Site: saxony
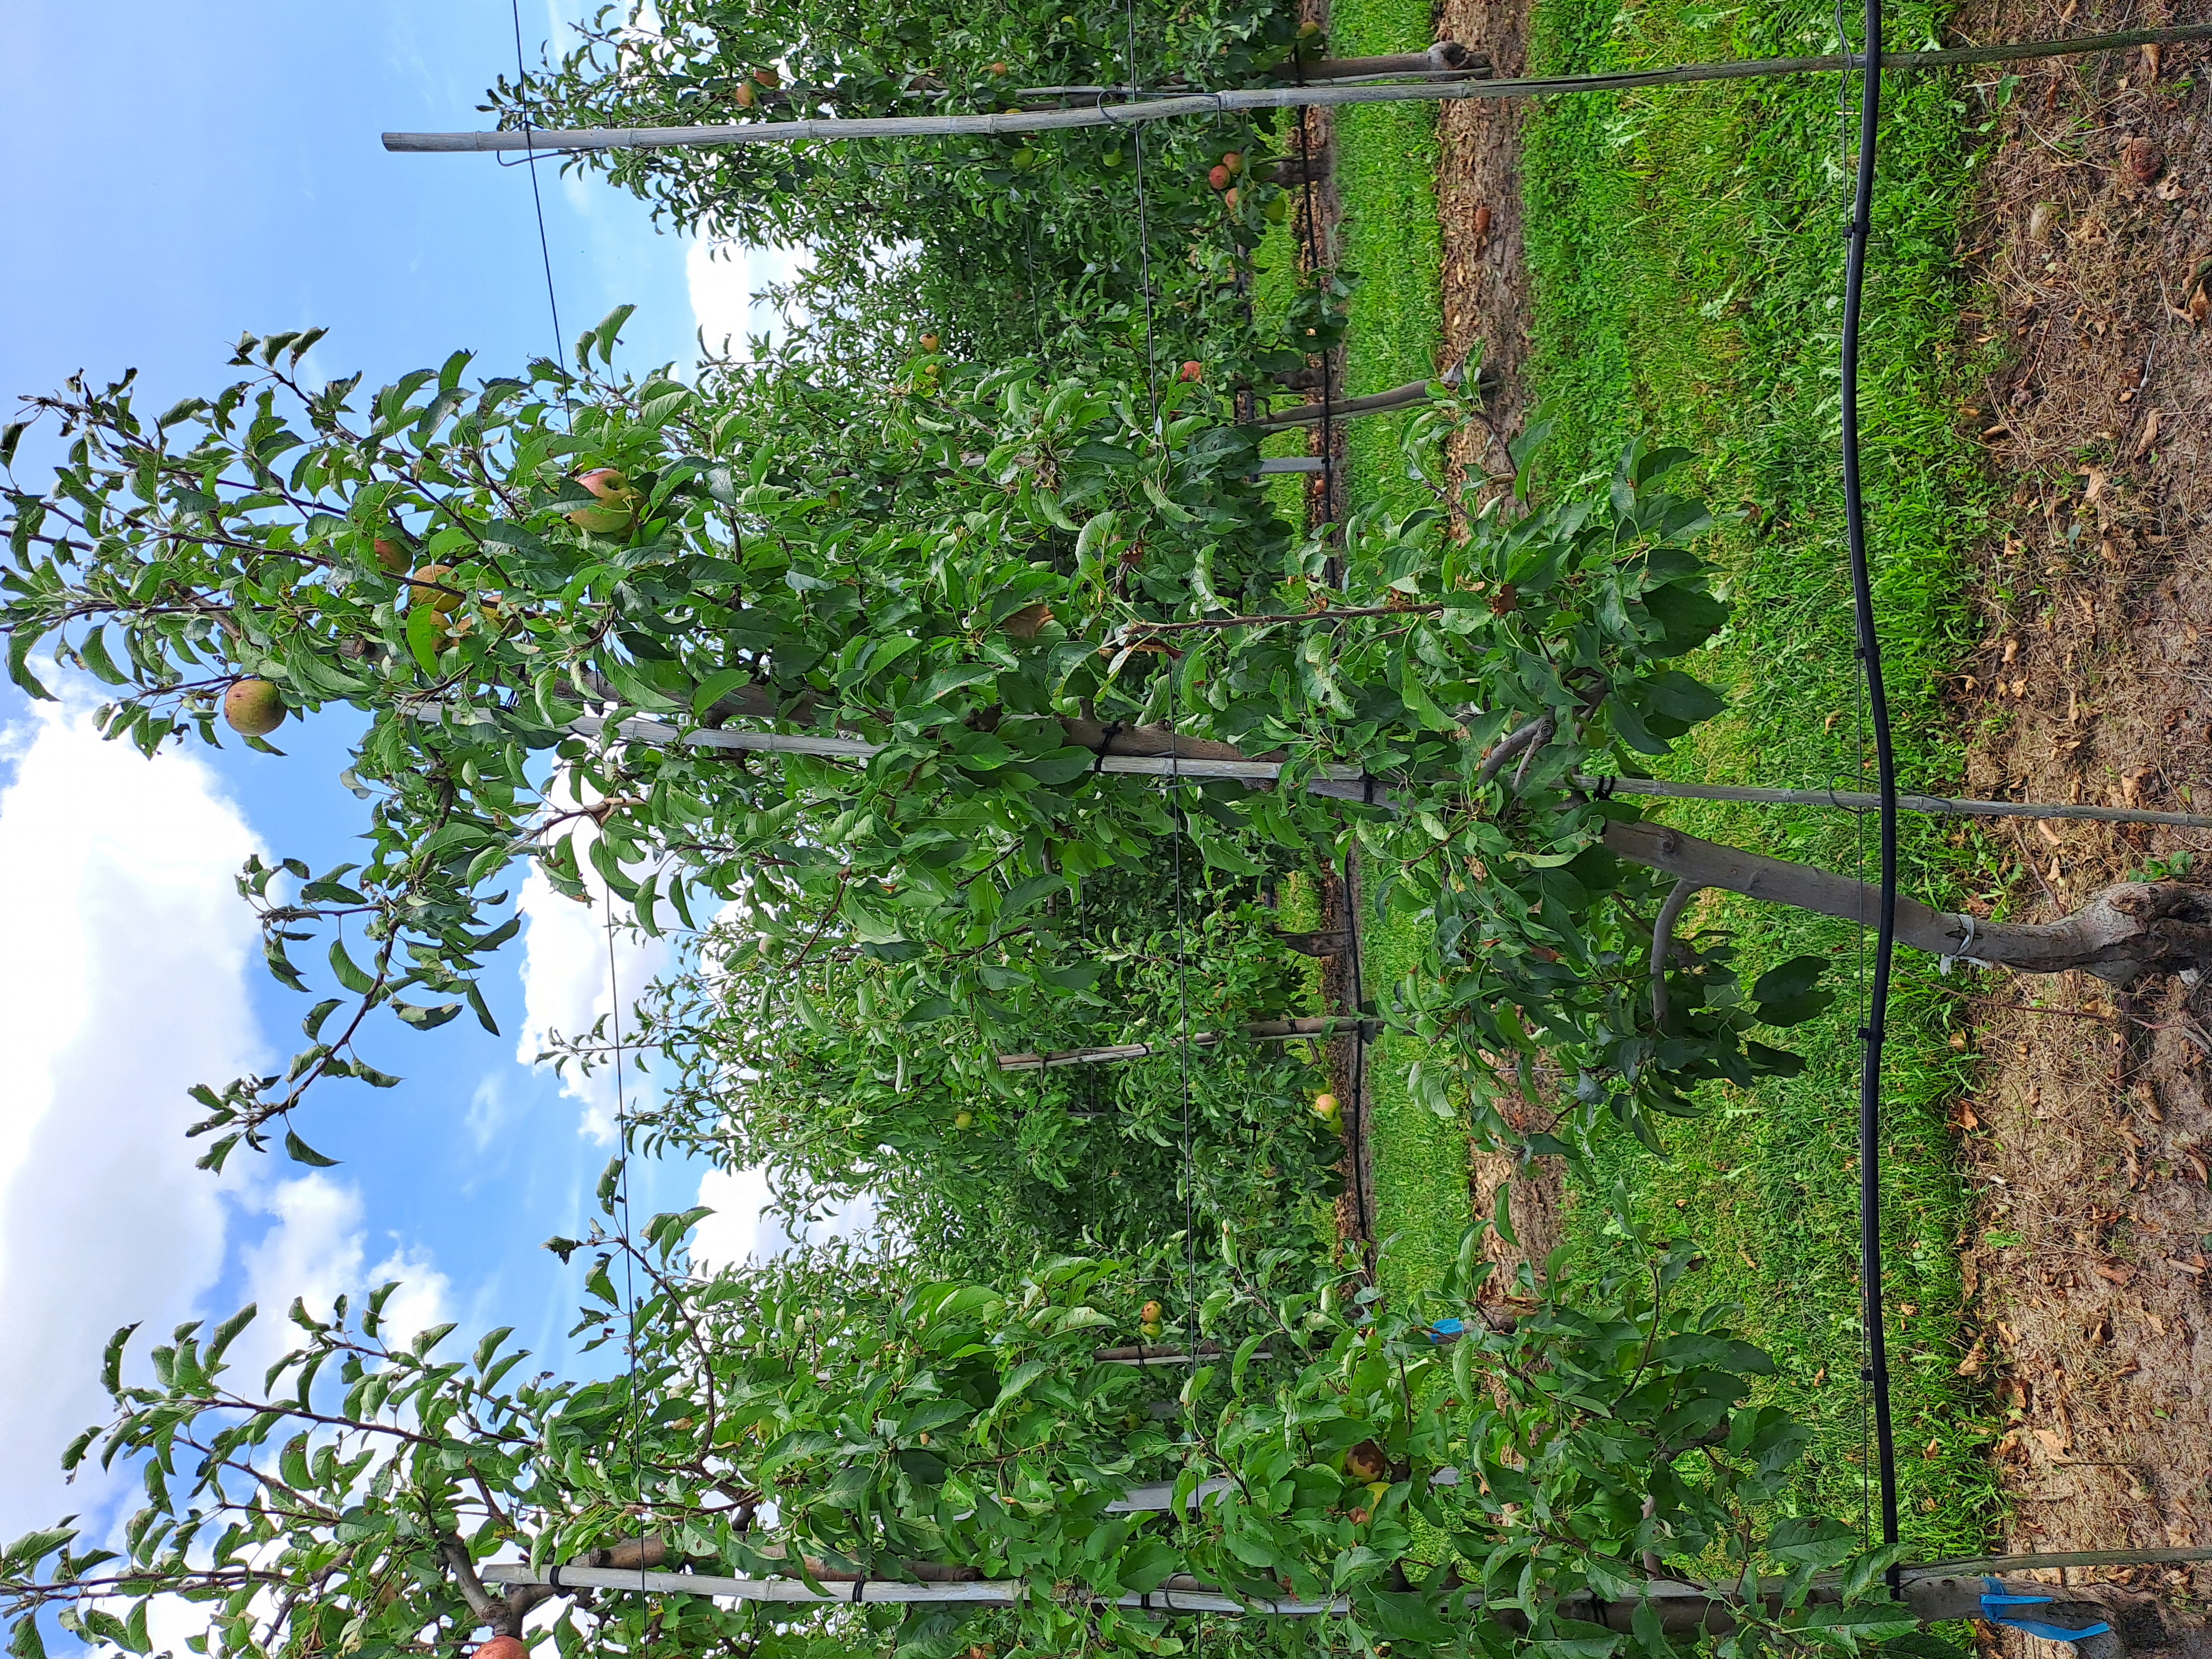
Growth stage (BBCH 85): Maturity of fruit and seed